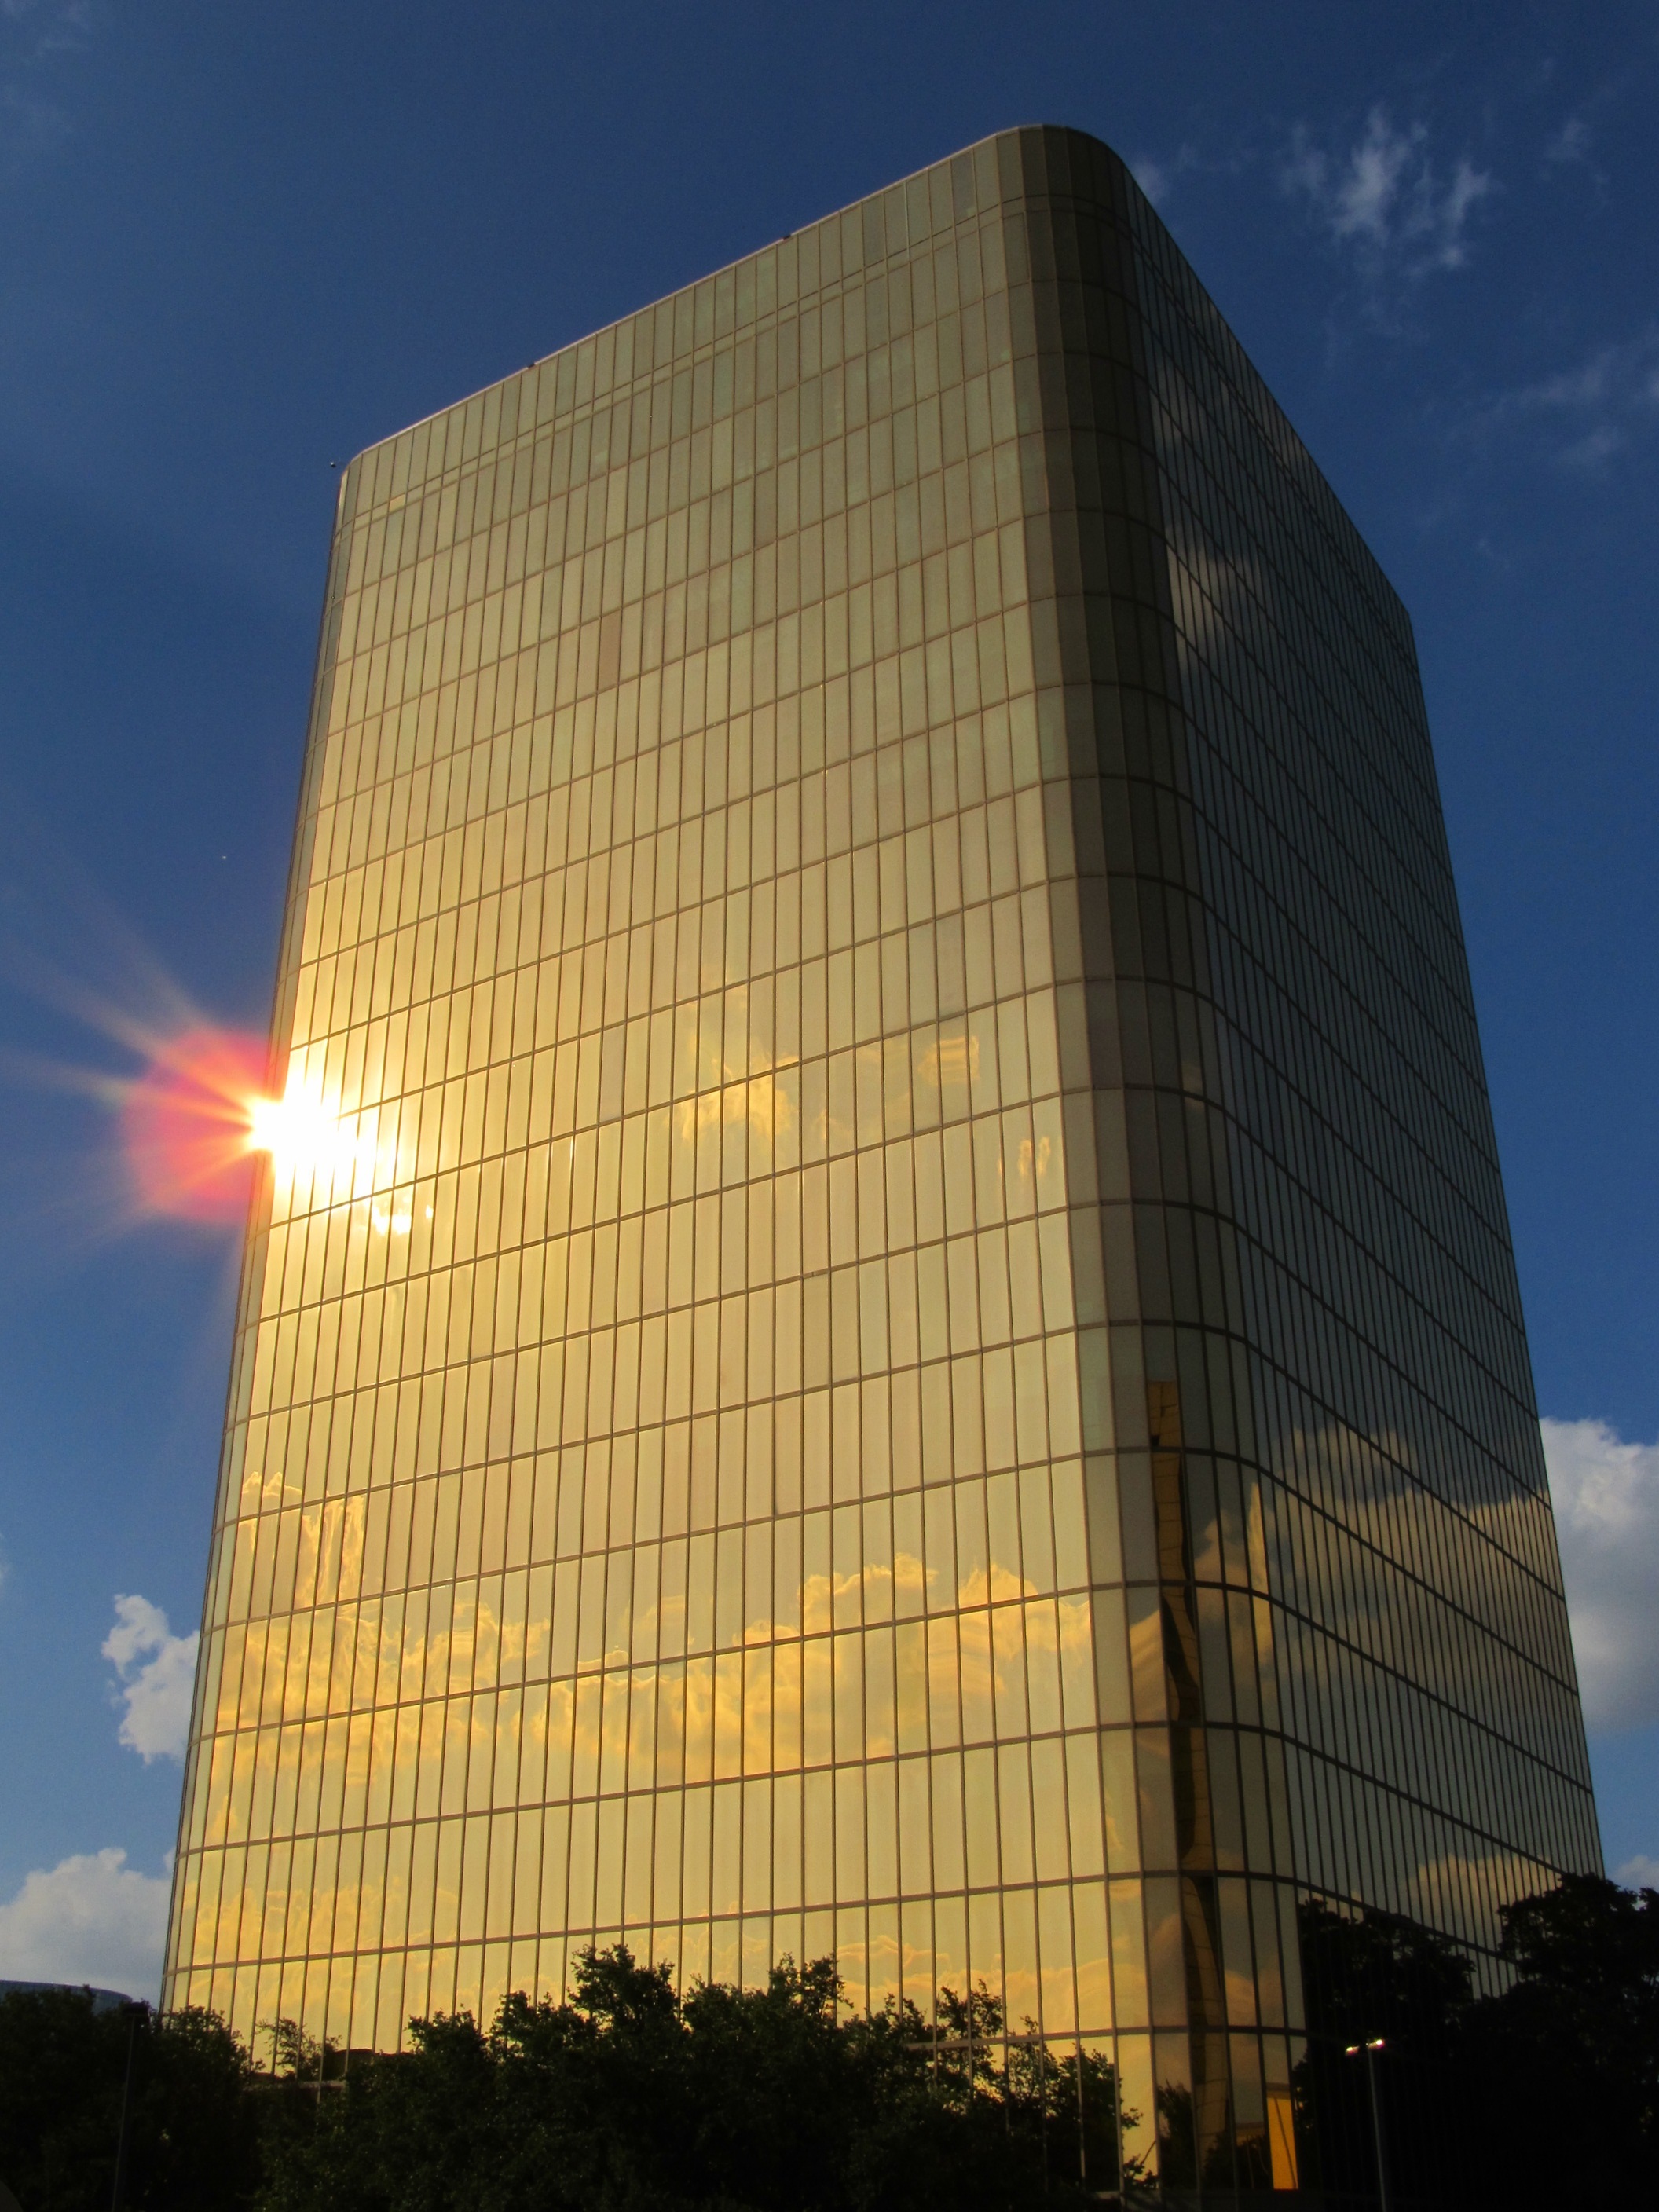
architecture, building, skyscraper, urban, monument, cityscape, downtown, reflection, tower, corporate, office, landmark, facade, exterior, industry, business, modern, office building, tower block, windows, reflecting, texas, dallas, commerce, shape, glass facade